Jürgen Moltmann

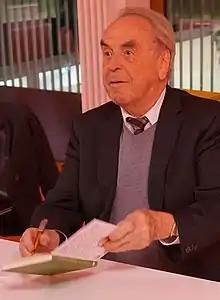
Moltmann in 2016

Jürgen Moltmann (8 April 1926 – 3 June 2024) was a German Reformed theologian who was a professor of systematic theology at the University of Tübingen and was known for his books such as the "Theology of Hope", "The Crucified God", "God in Creation" and other contributions to systematic theology. His works were translated into many languages.